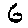
Label: 6